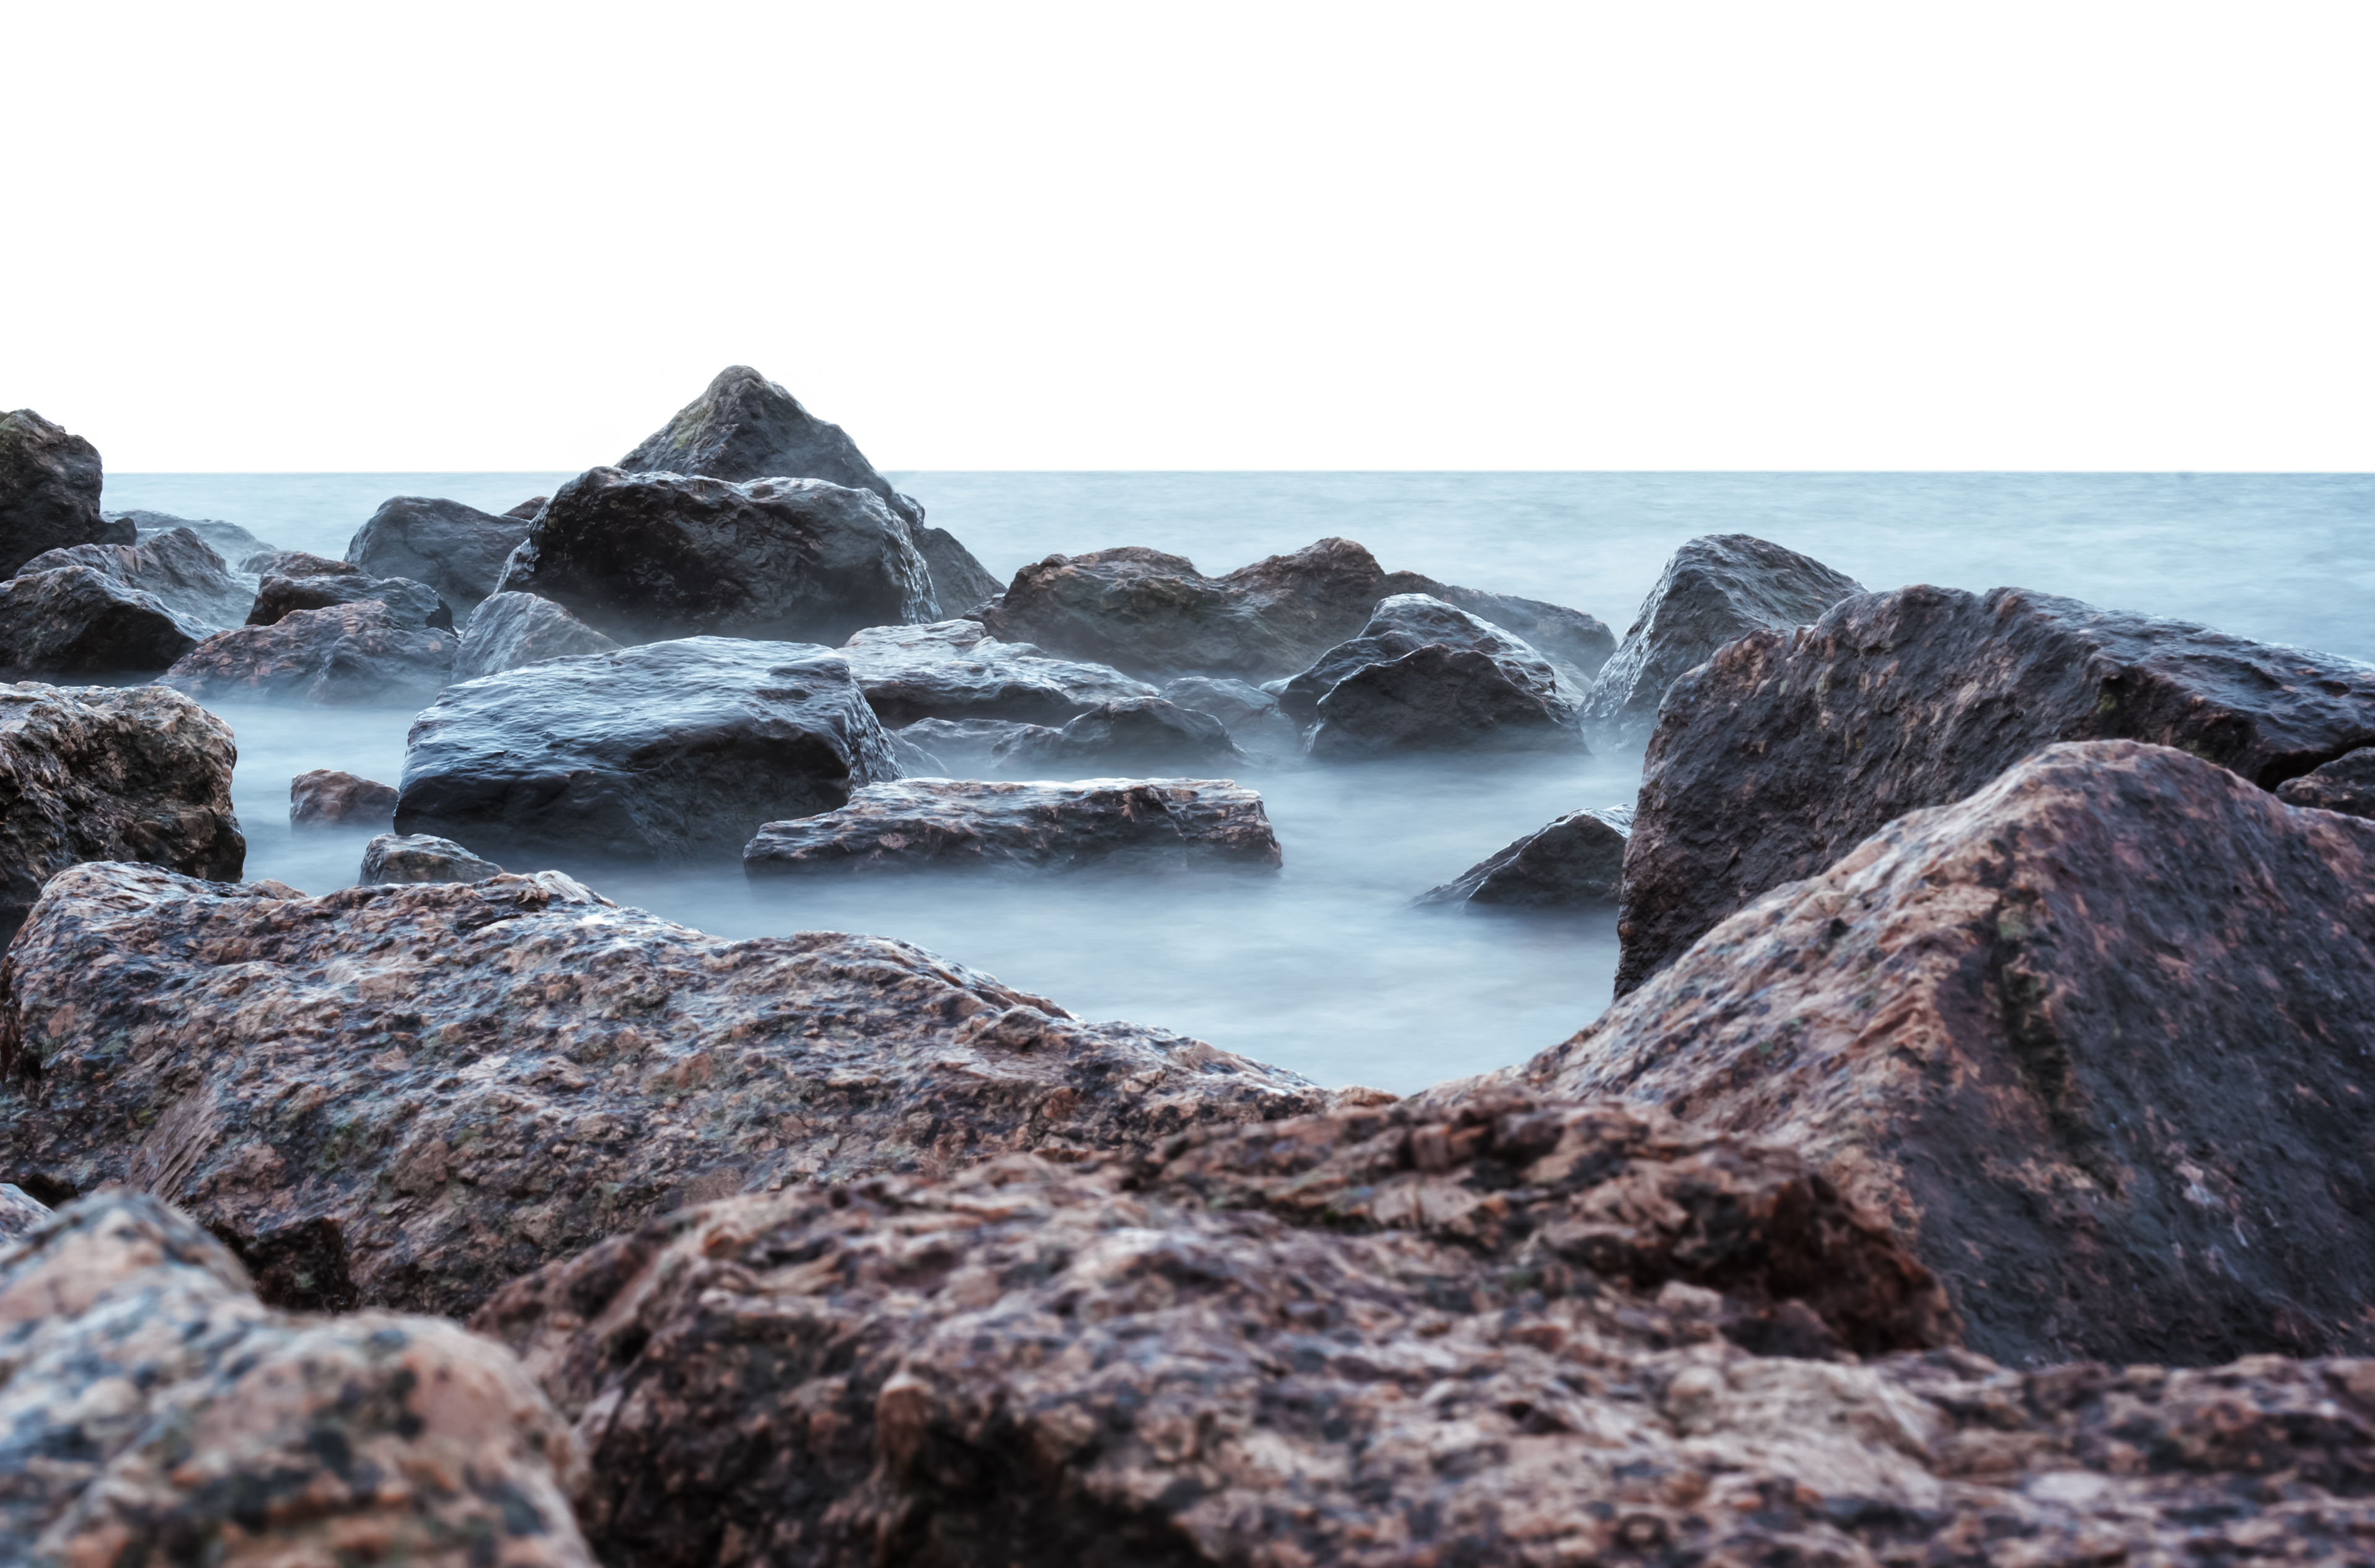
landscape, sea, coast, water, rock, ocean, mountain, fog, steam, shore, wave, formation, cliff, cove, bay, terrain, material, body of water, rocks, stones, geology, boulder, gulf, granite, cape, wind wave